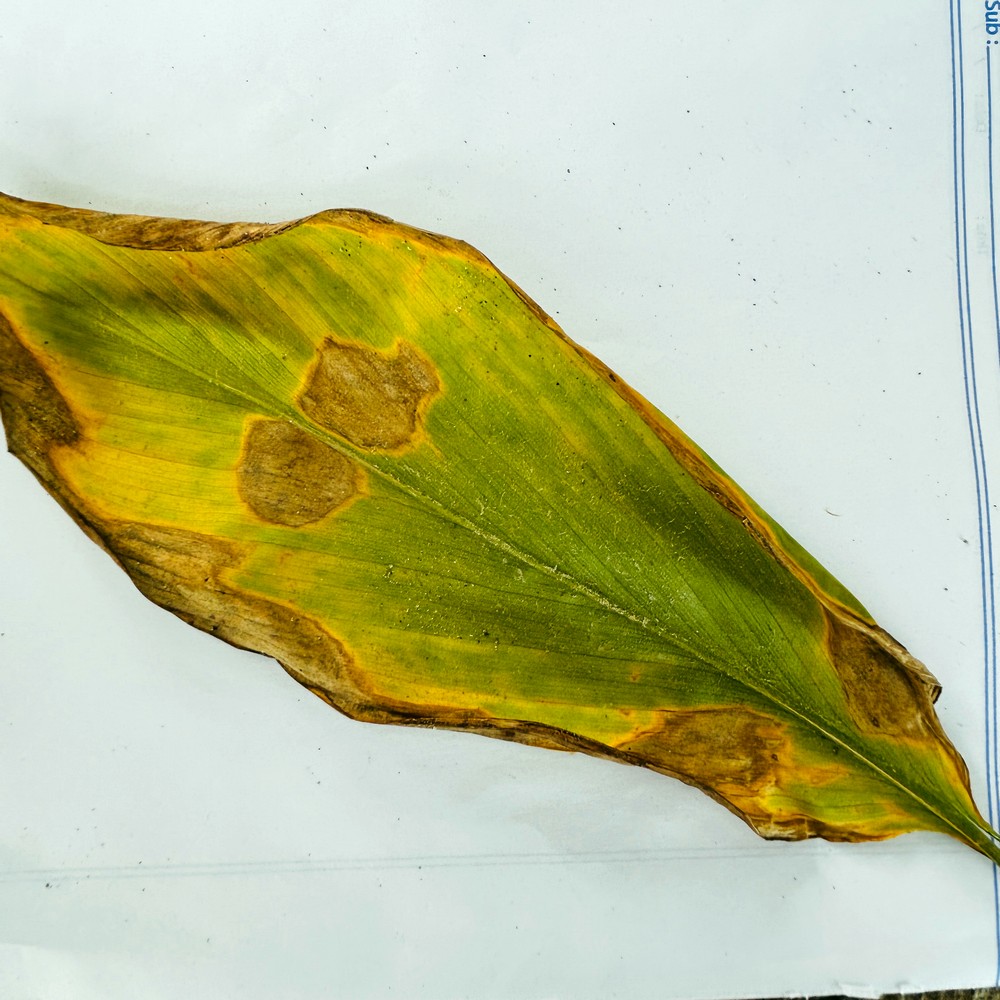
Label: Leaf Blotch